Konstantin Somov

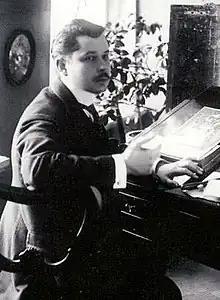
Somov in 1910

As a child, Somov preferred to play with dolls and make costumes for them, and it was easiest for him to be friends with girls.